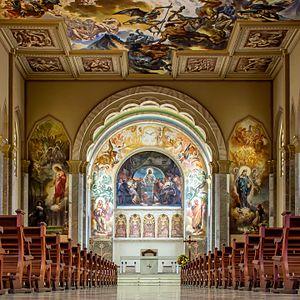
Intérieur de l'église São Pelegrino, Caxias do Sul, Rio Grande do Sul, Brésil. Italiano: Interno della chiesa di São Pelegrino (Pellegrino delle Alpi), Caxias do Sul, Rio Grande do Sul, Brasile.